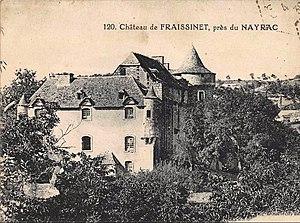
Le château de Freissinet ou Frayssinet est un château situé près du village du Nayrac dans l'Aveyron.